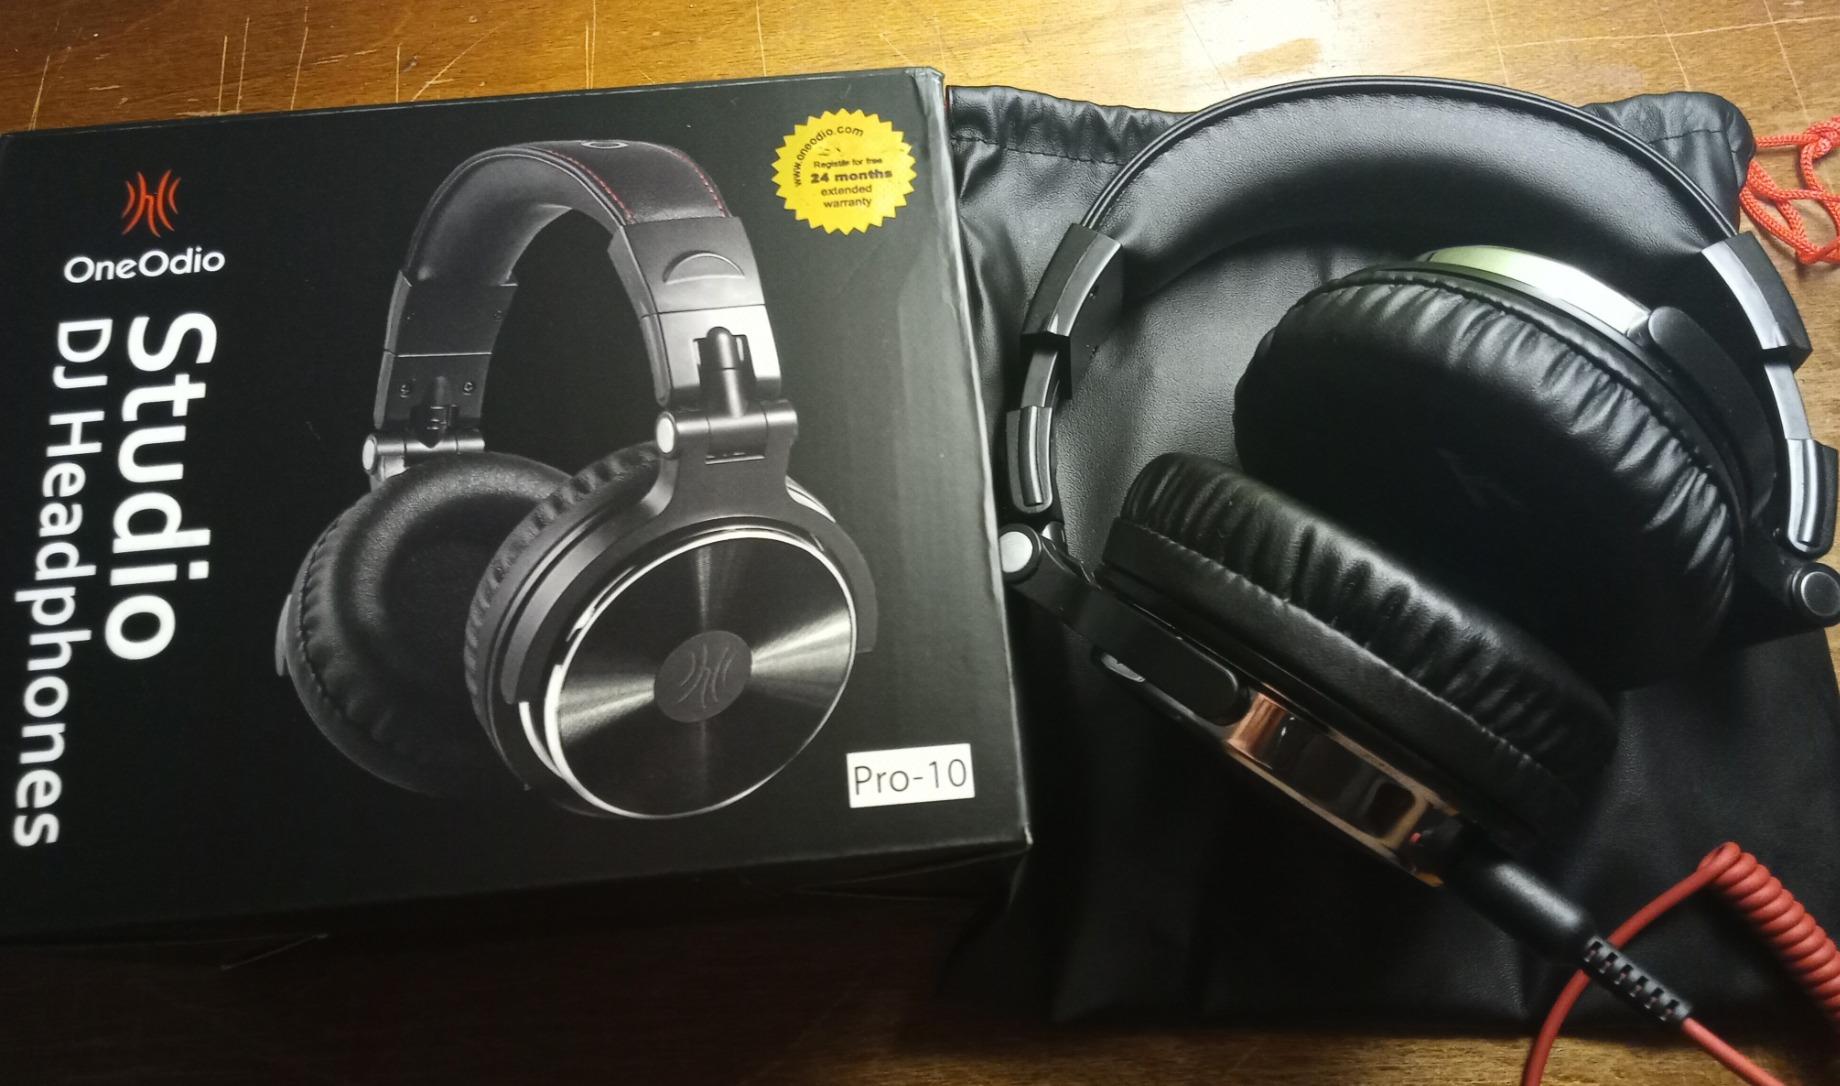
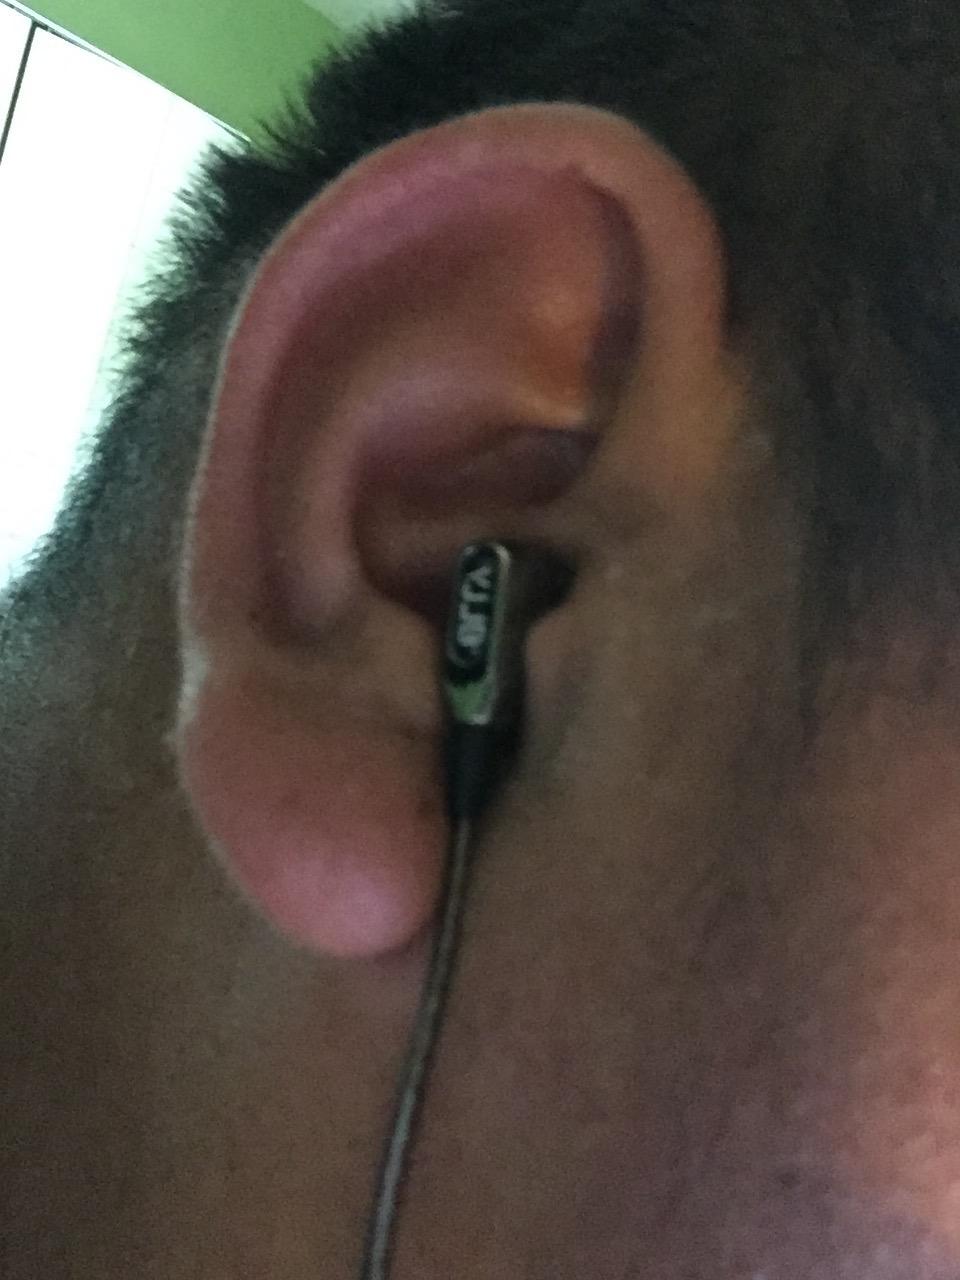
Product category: headphones
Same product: no